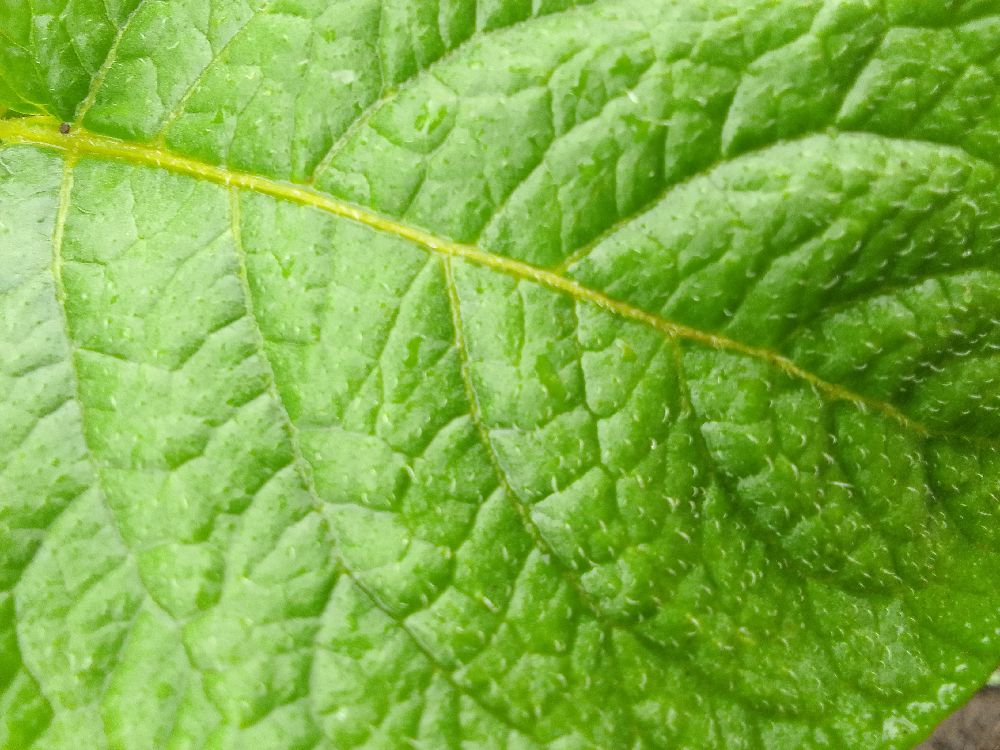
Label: Healthy